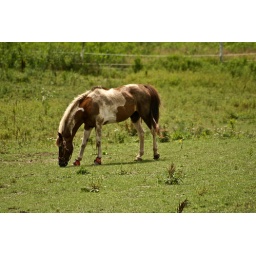
Photos from around the barn..July 23rd, 2009 - Thursday.My horse is the grey paint and the brown and white paint is my friends.